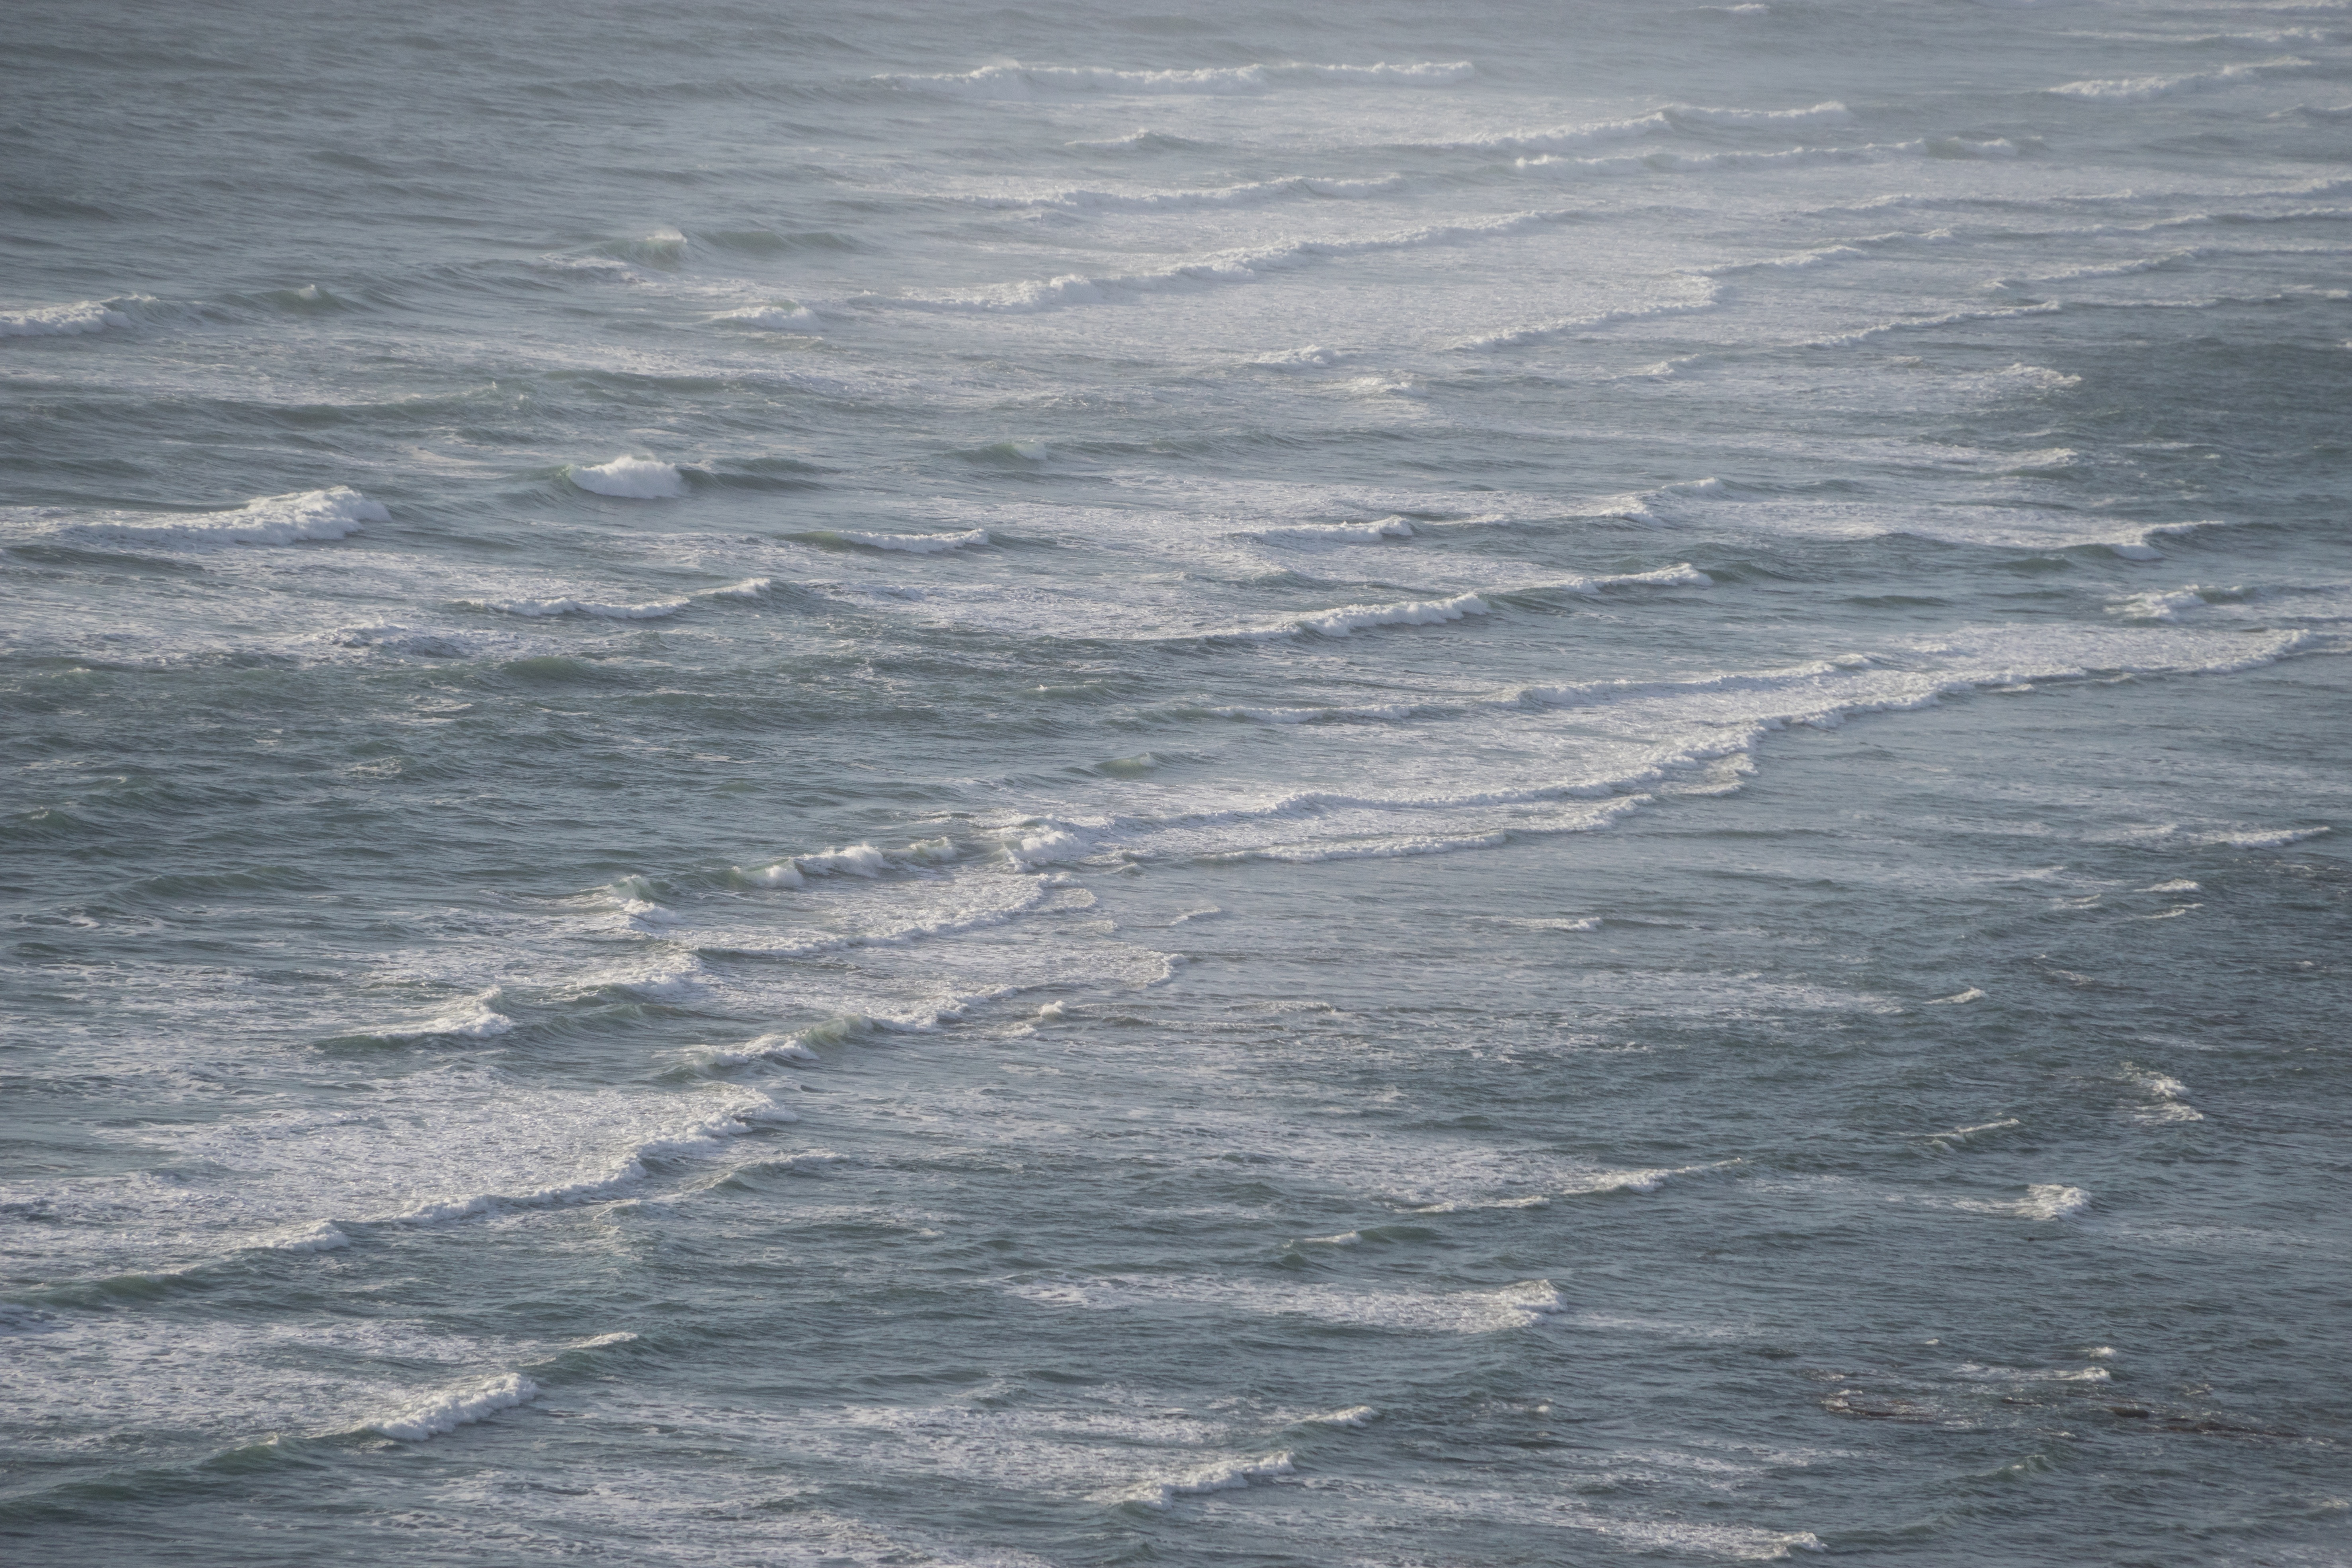
beach, sea, coast, sand, ocean, horizon, cloud, shore, wave, wind, body of water, arctic ocean, wind wave